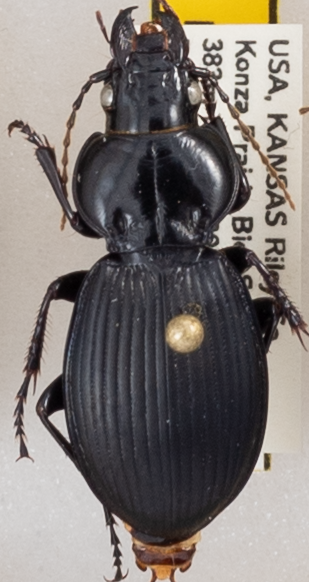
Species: Cyclotrachelus sodalis colossus
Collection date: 2020-07-13
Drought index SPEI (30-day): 0.24
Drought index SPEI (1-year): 0.71
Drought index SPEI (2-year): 2.09